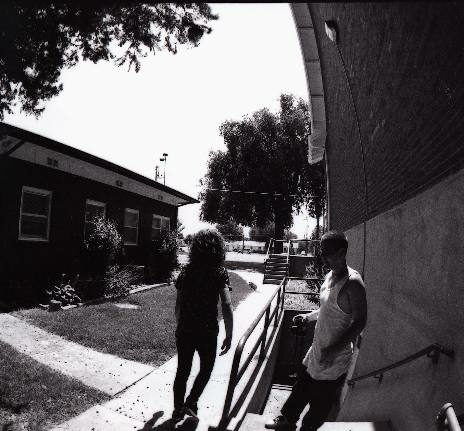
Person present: Yes